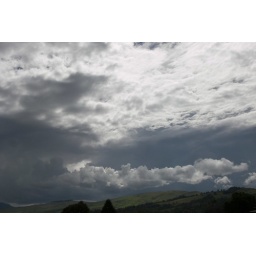
The stormy clouds appeared over the hill and spurred us home.